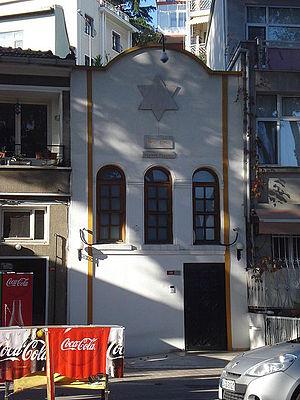
Cet article présente une liste de synagogues de Turquie.